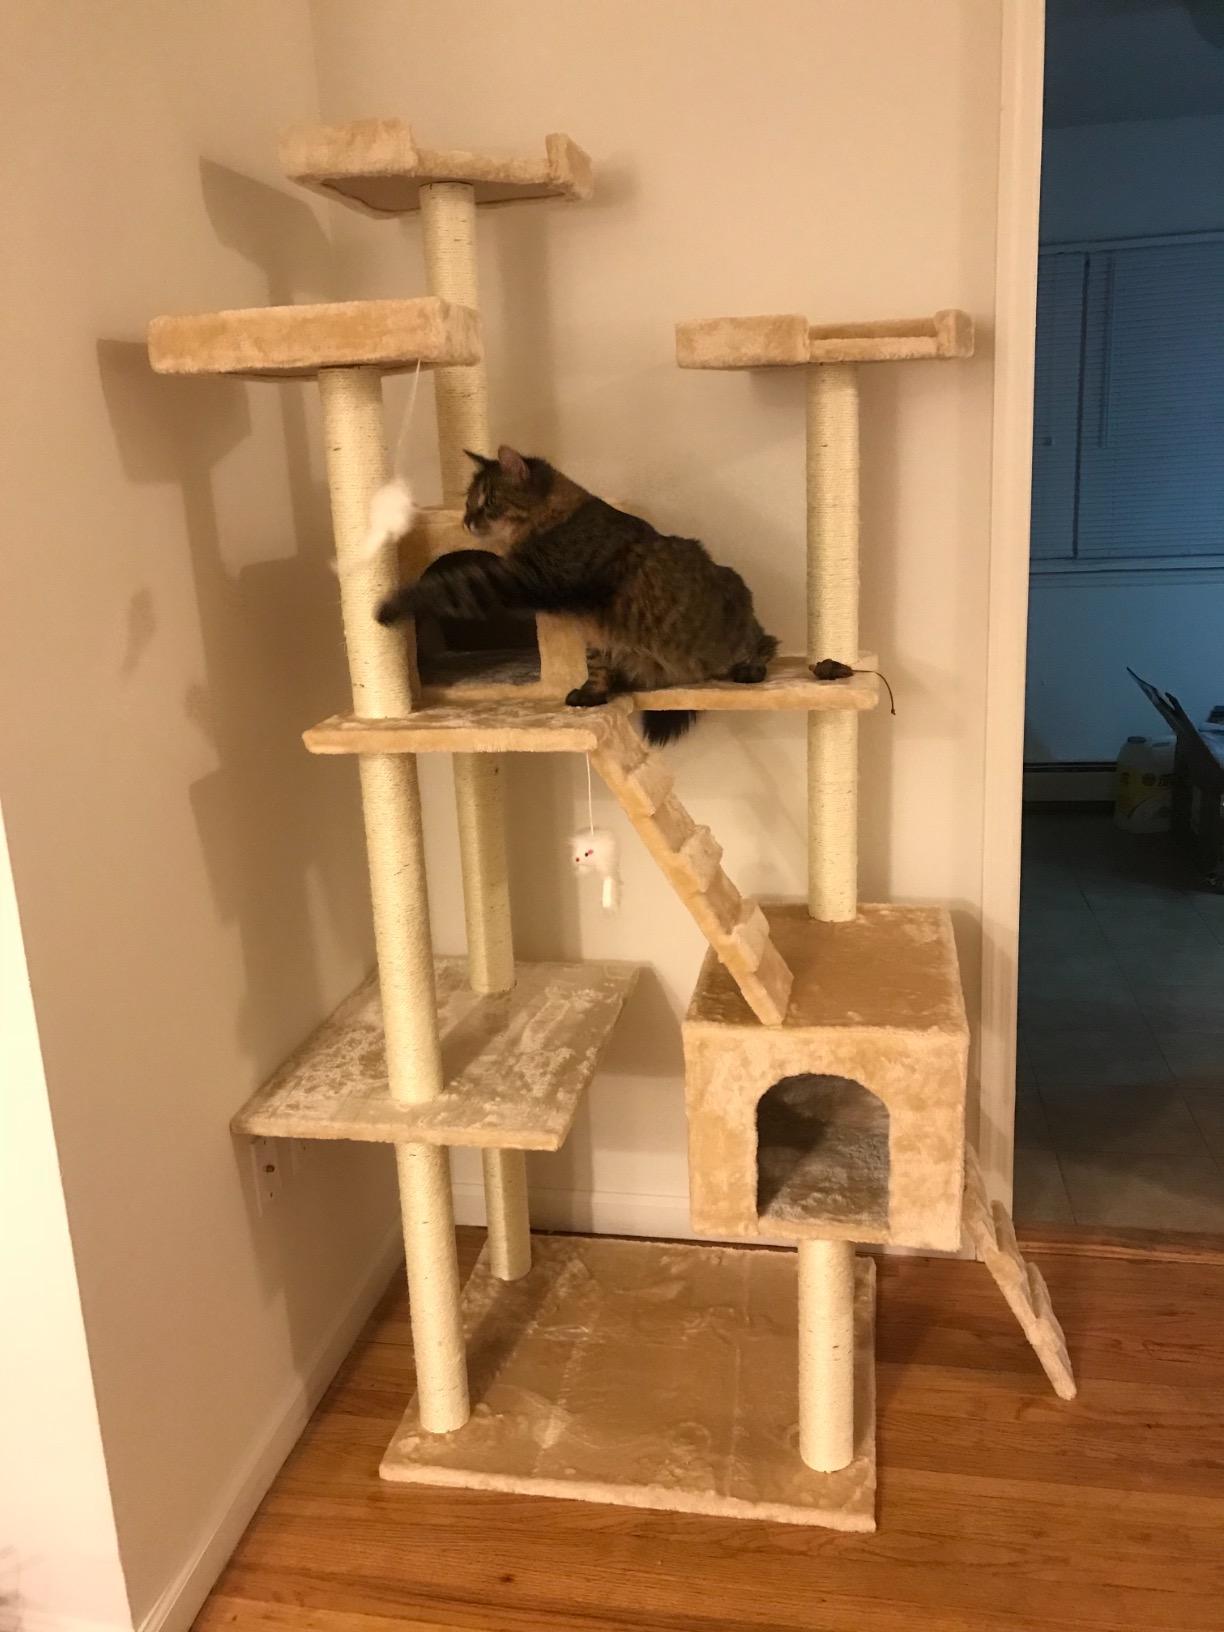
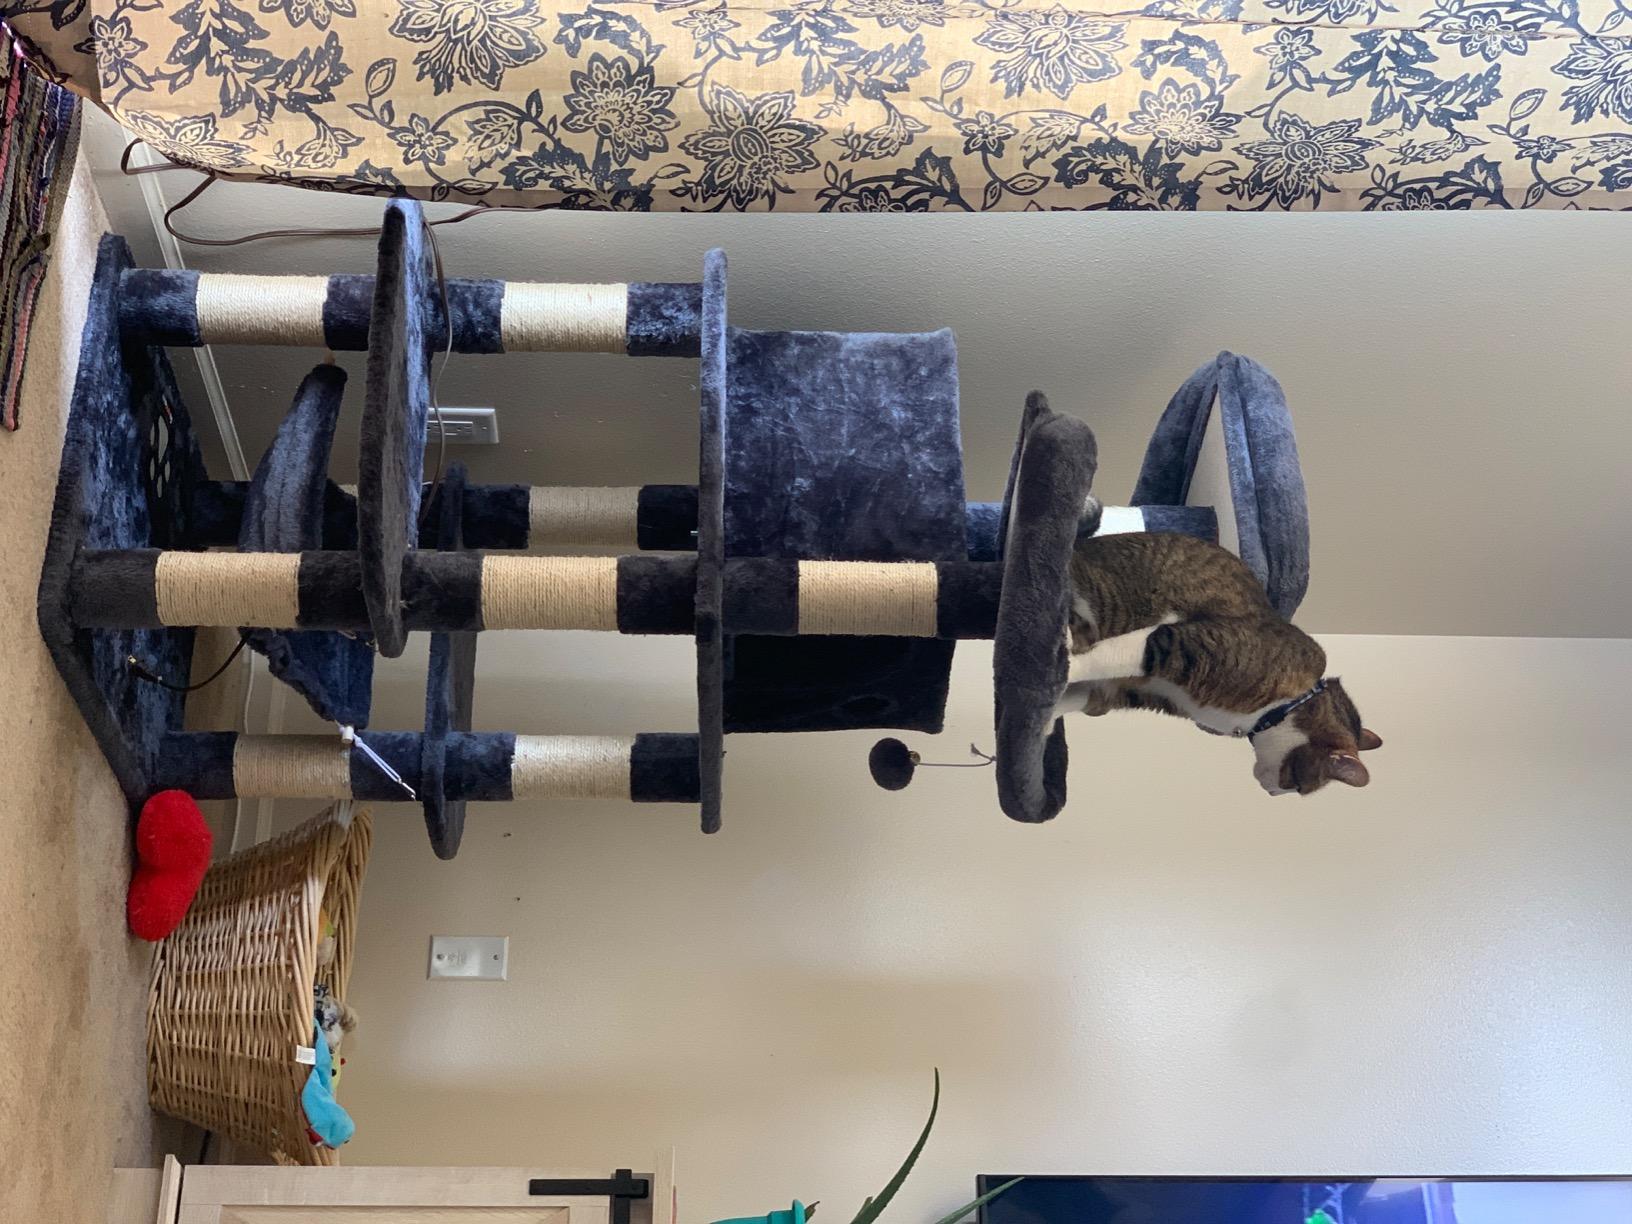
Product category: items_cat tree
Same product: no